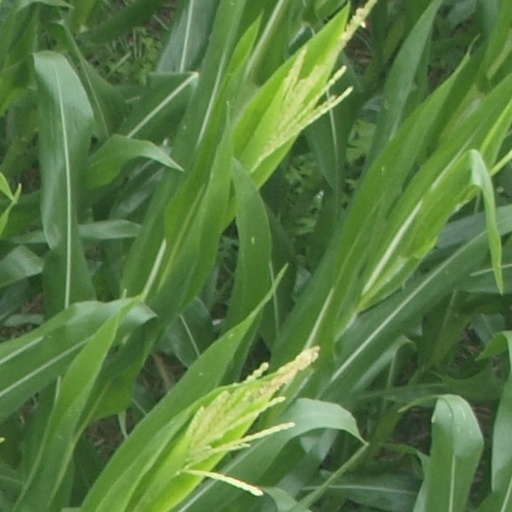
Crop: maize; corn